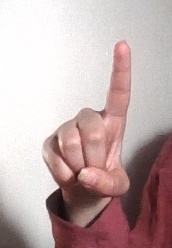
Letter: bb